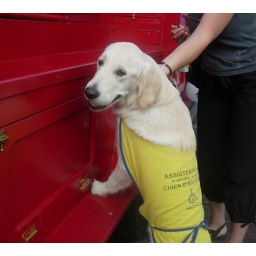
Alix is a female golden retriever and a service dog in training. Picture taken by her foster family.